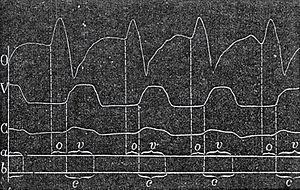
Jean-Baptiste Auguste Chauveau est un vétérinaire, médecin, physiologiste et anatomiste français, né le 21 novembre 1827 à Villeneuve-la-Guyard et mort le 4 janvier 1917 à Paris.
Étienne-Jules Marey, né le 5 mars 1830 à Beaune et mort le 15 mai 1904 à Paris, est un médecin et physiologiste français, et un inventeur.